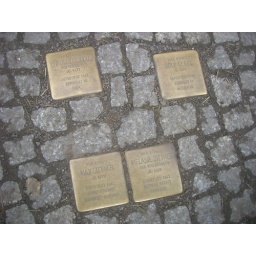
Markers on the sidewalk outside a building in Berlin where the occupants were deported.